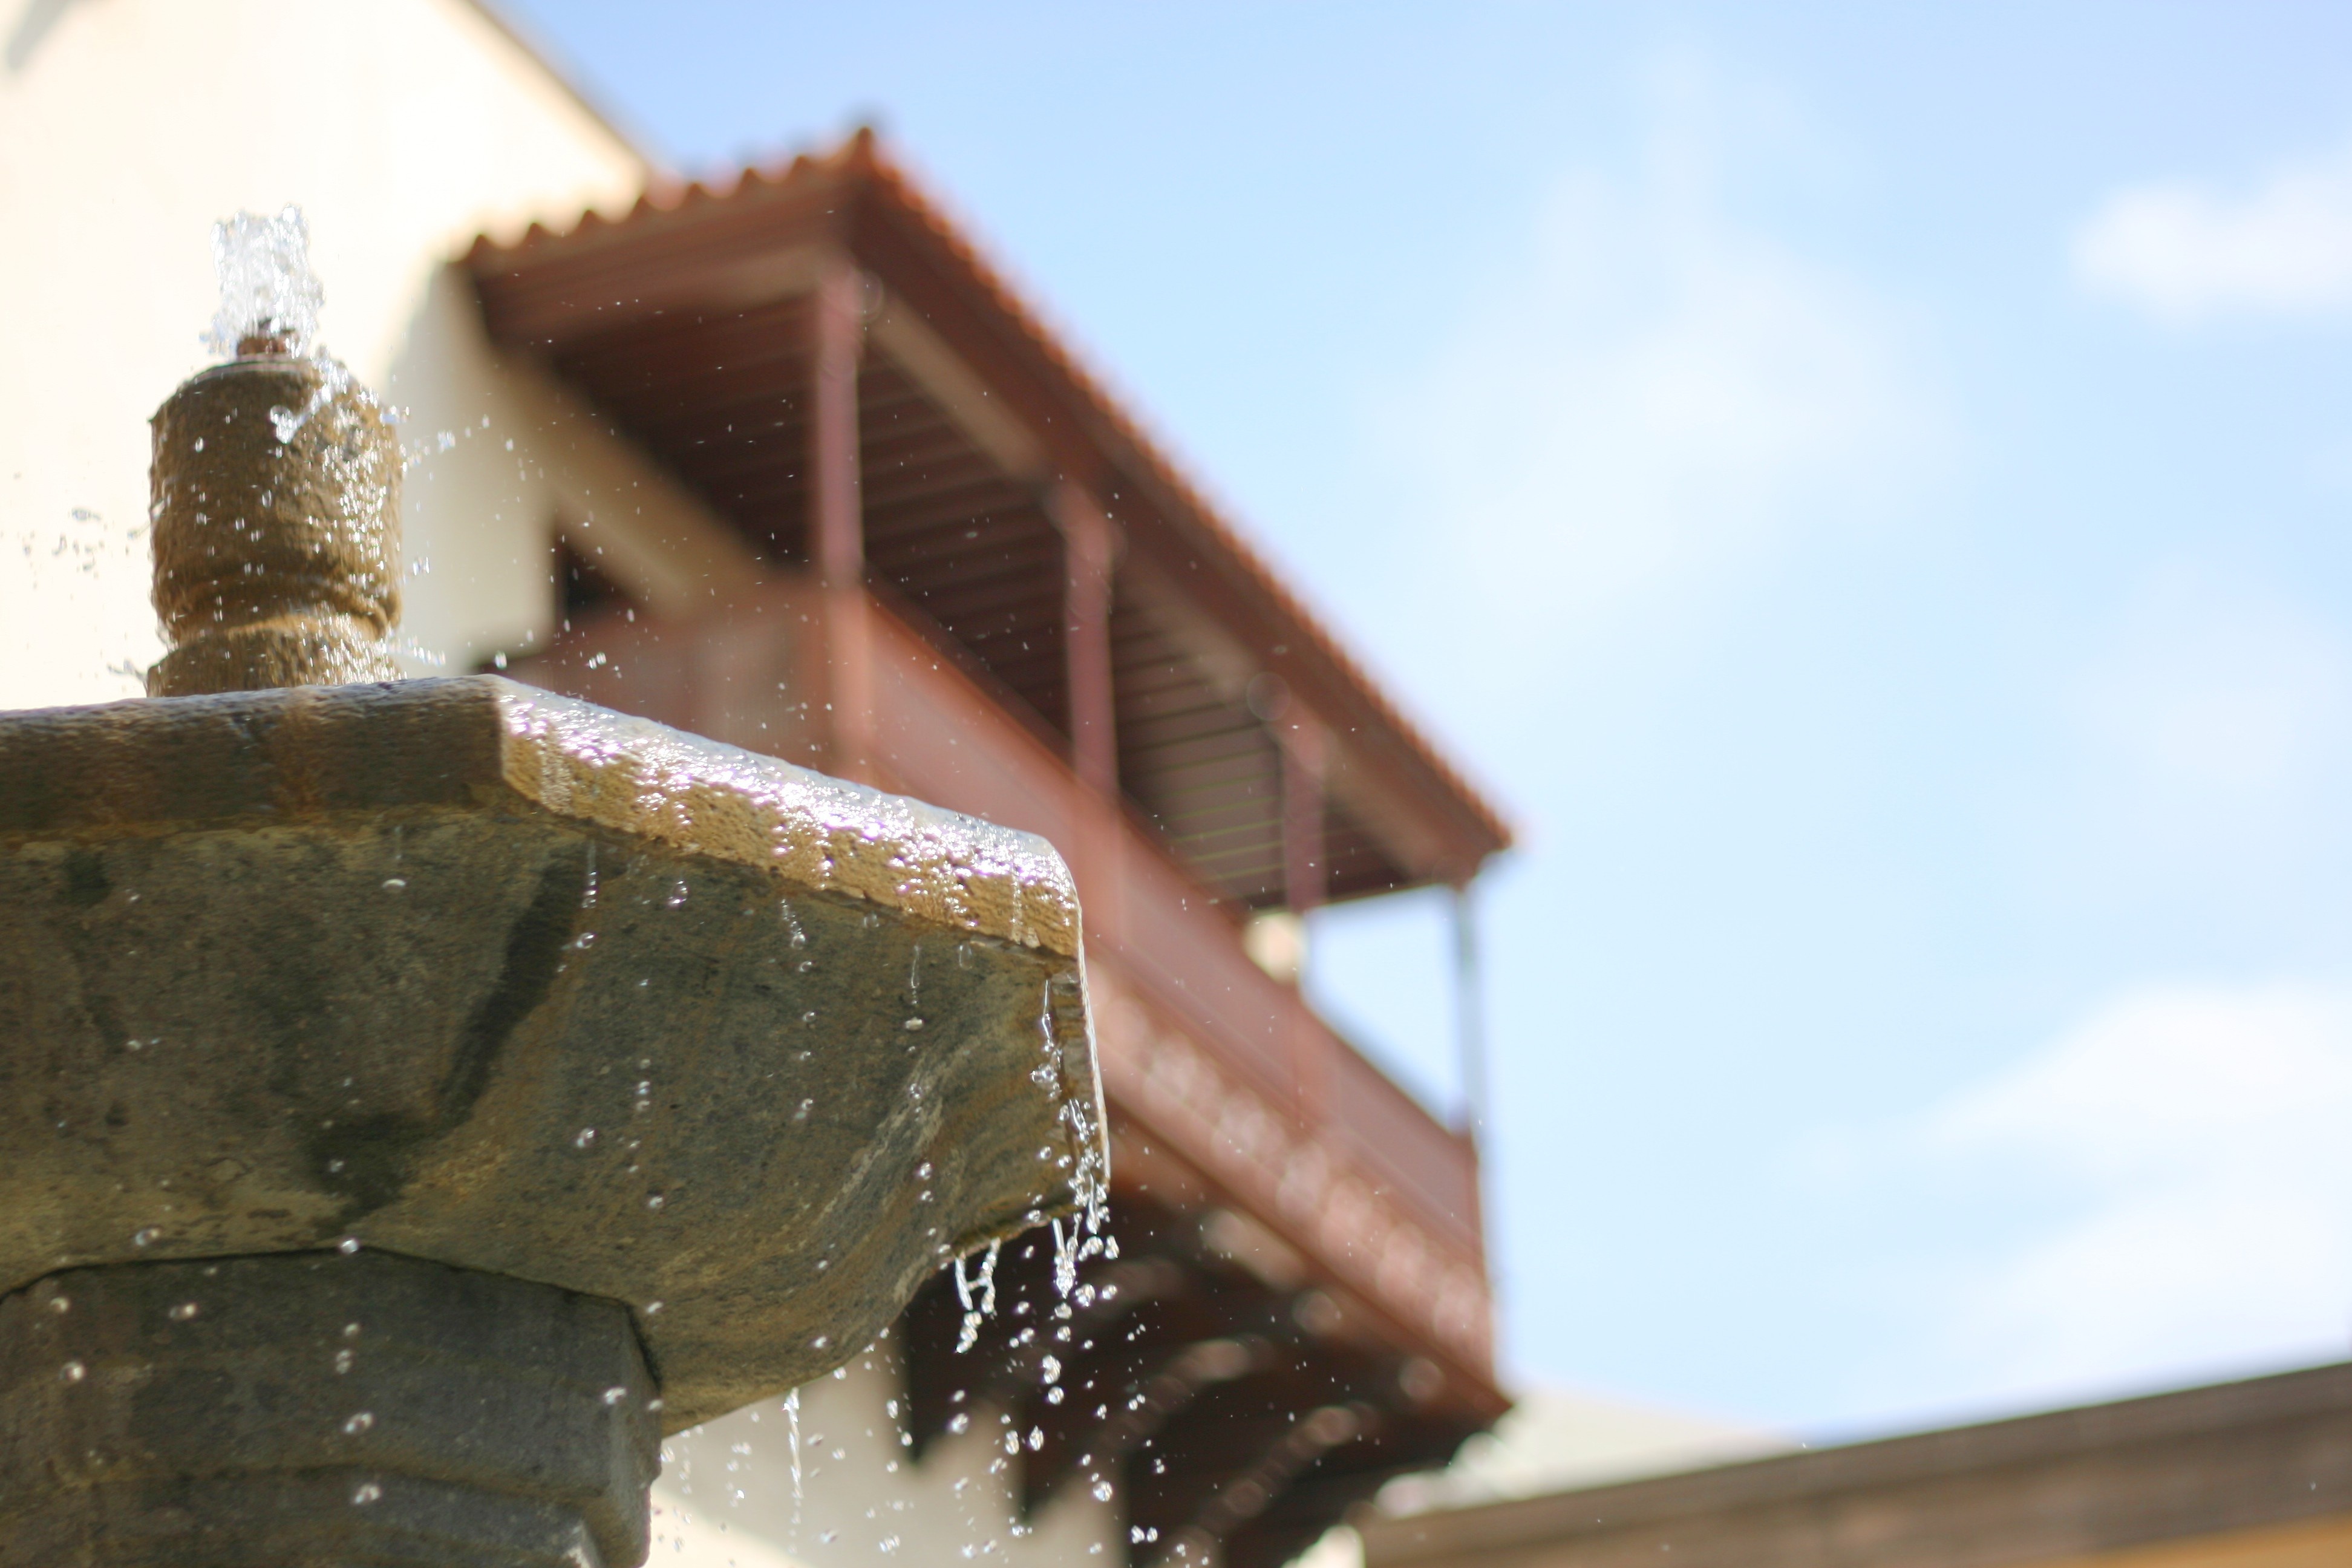
water, balcony, source, canary islands, man made object